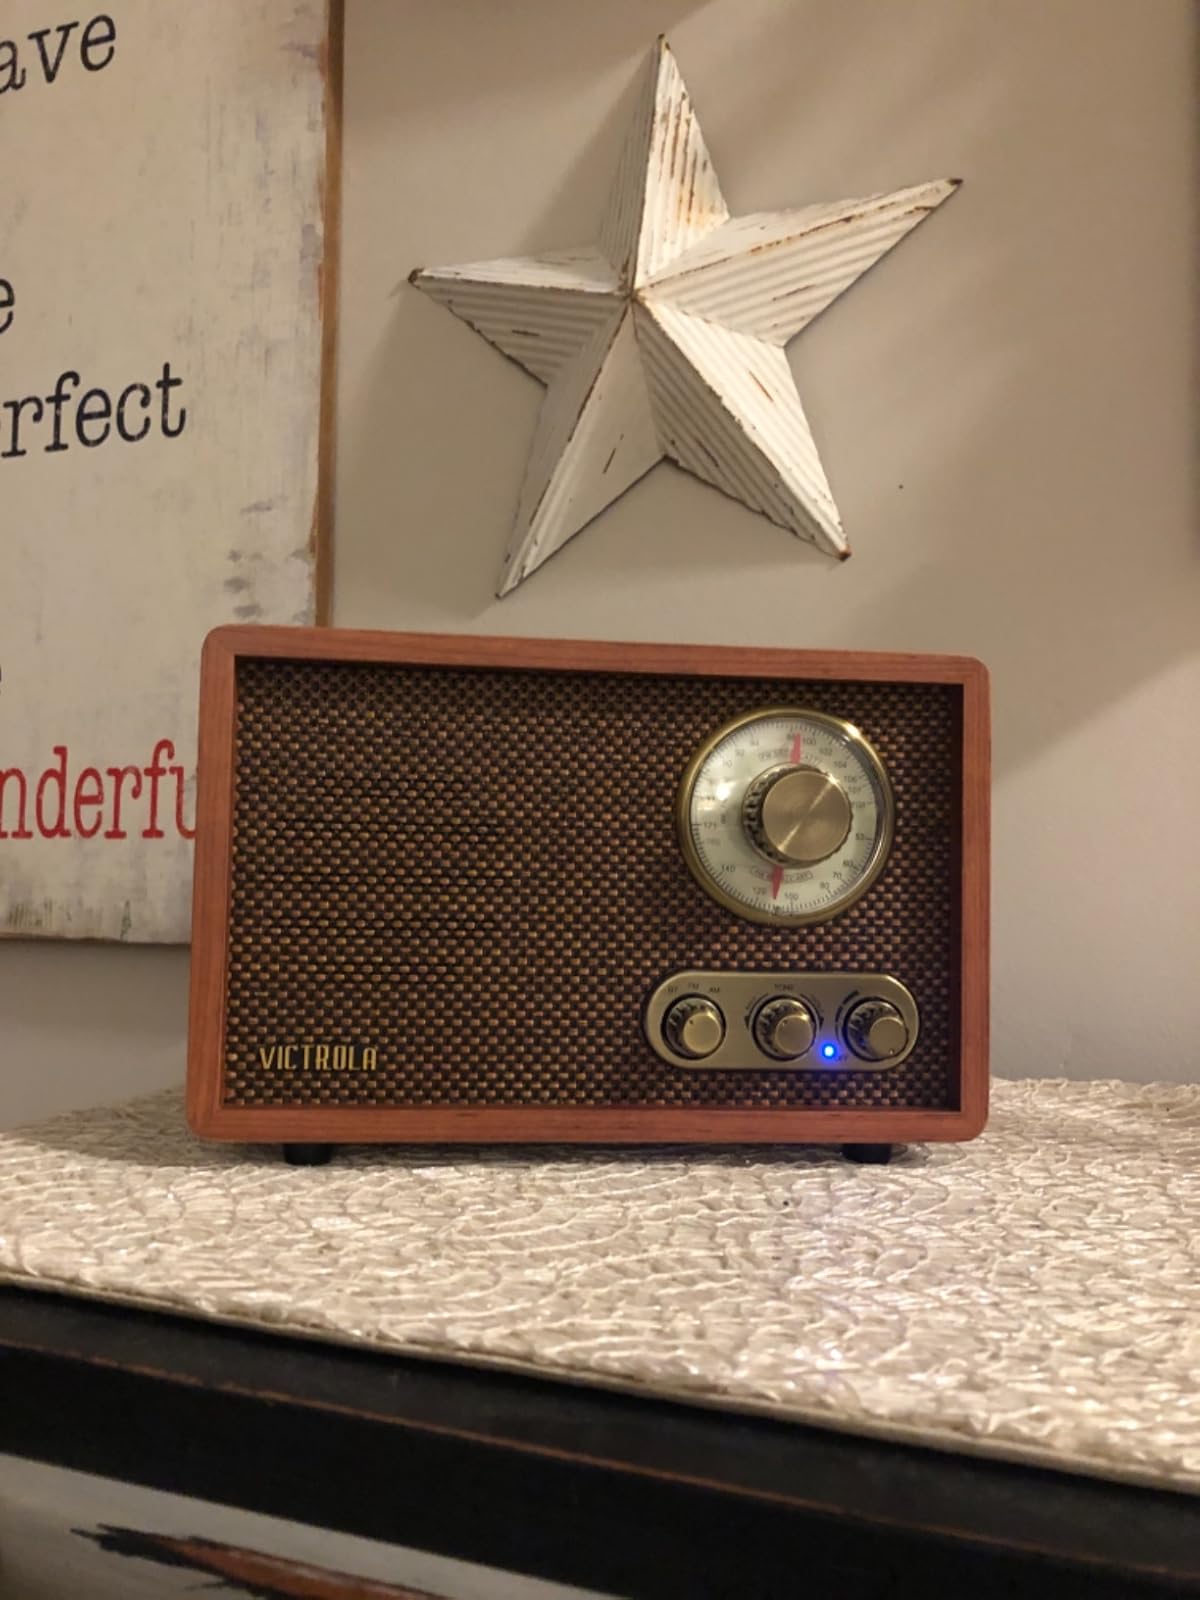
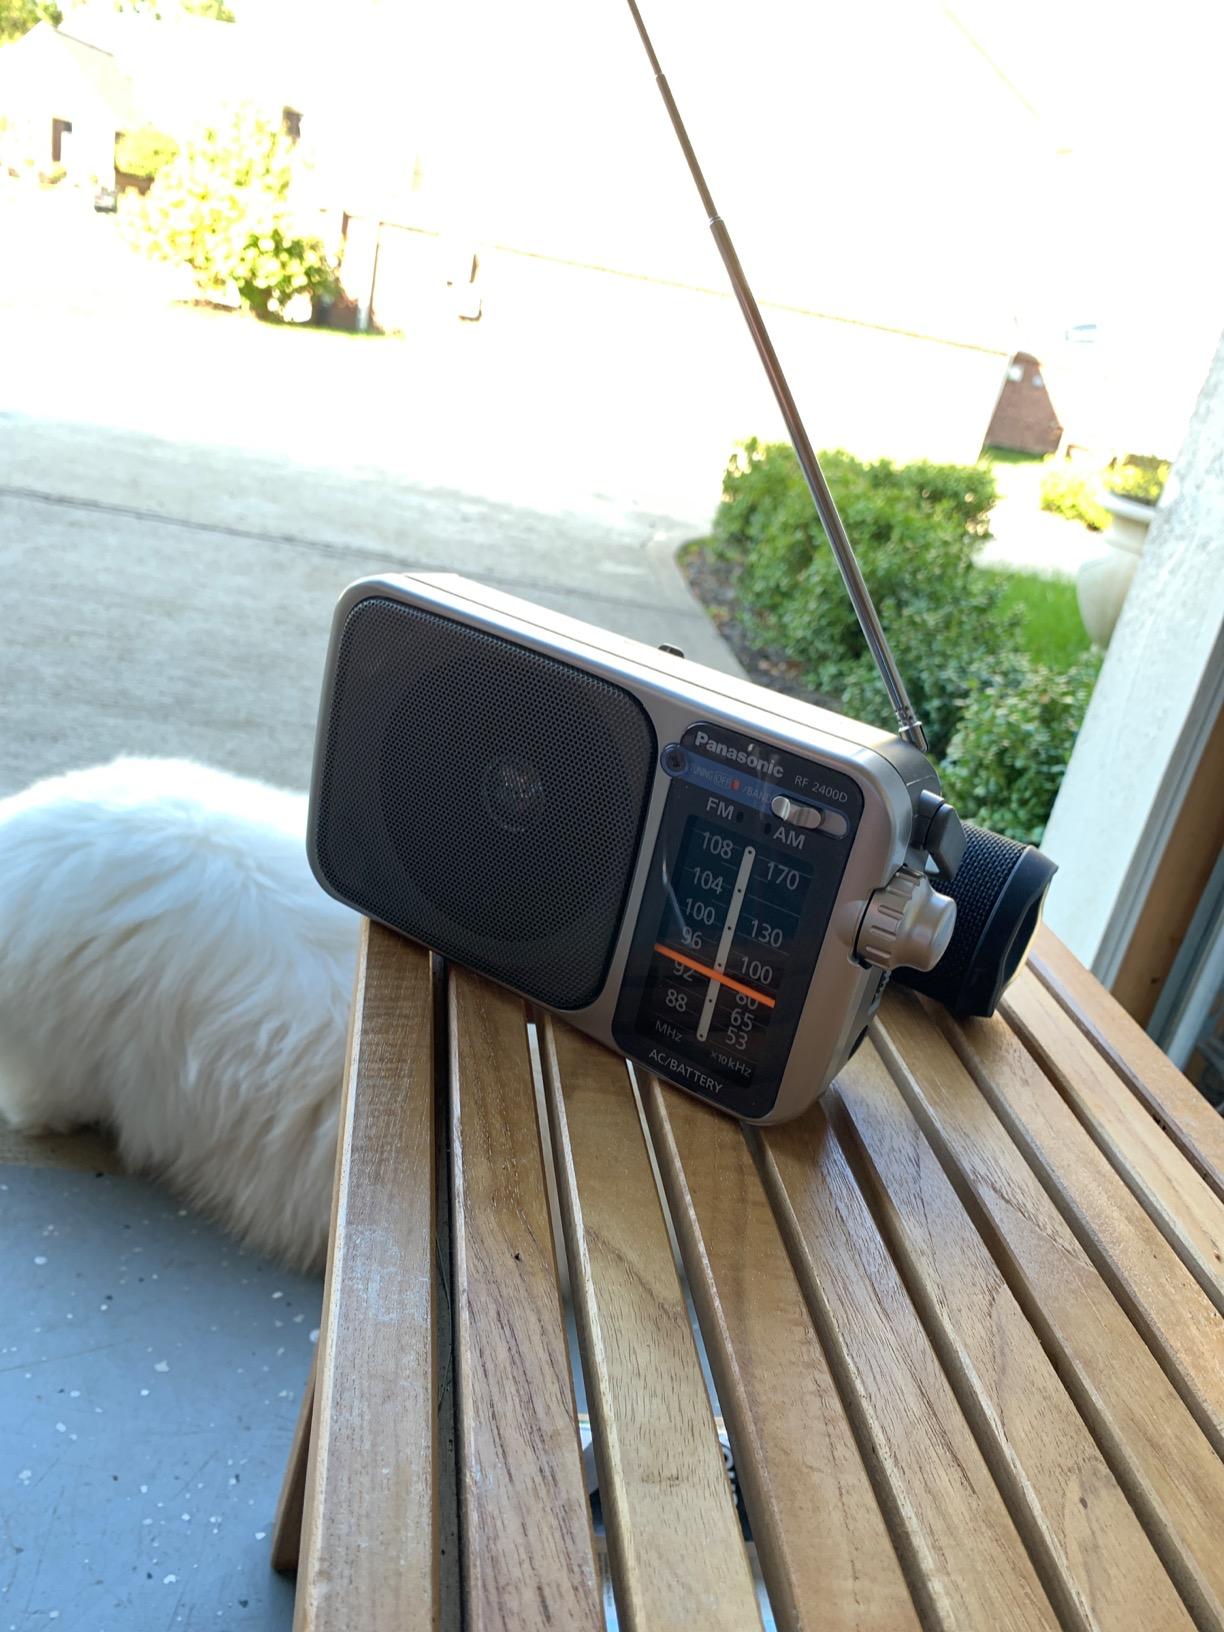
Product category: radio
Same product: no